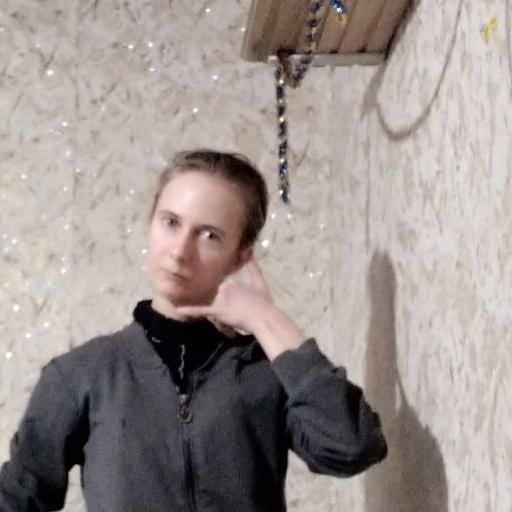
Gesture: call